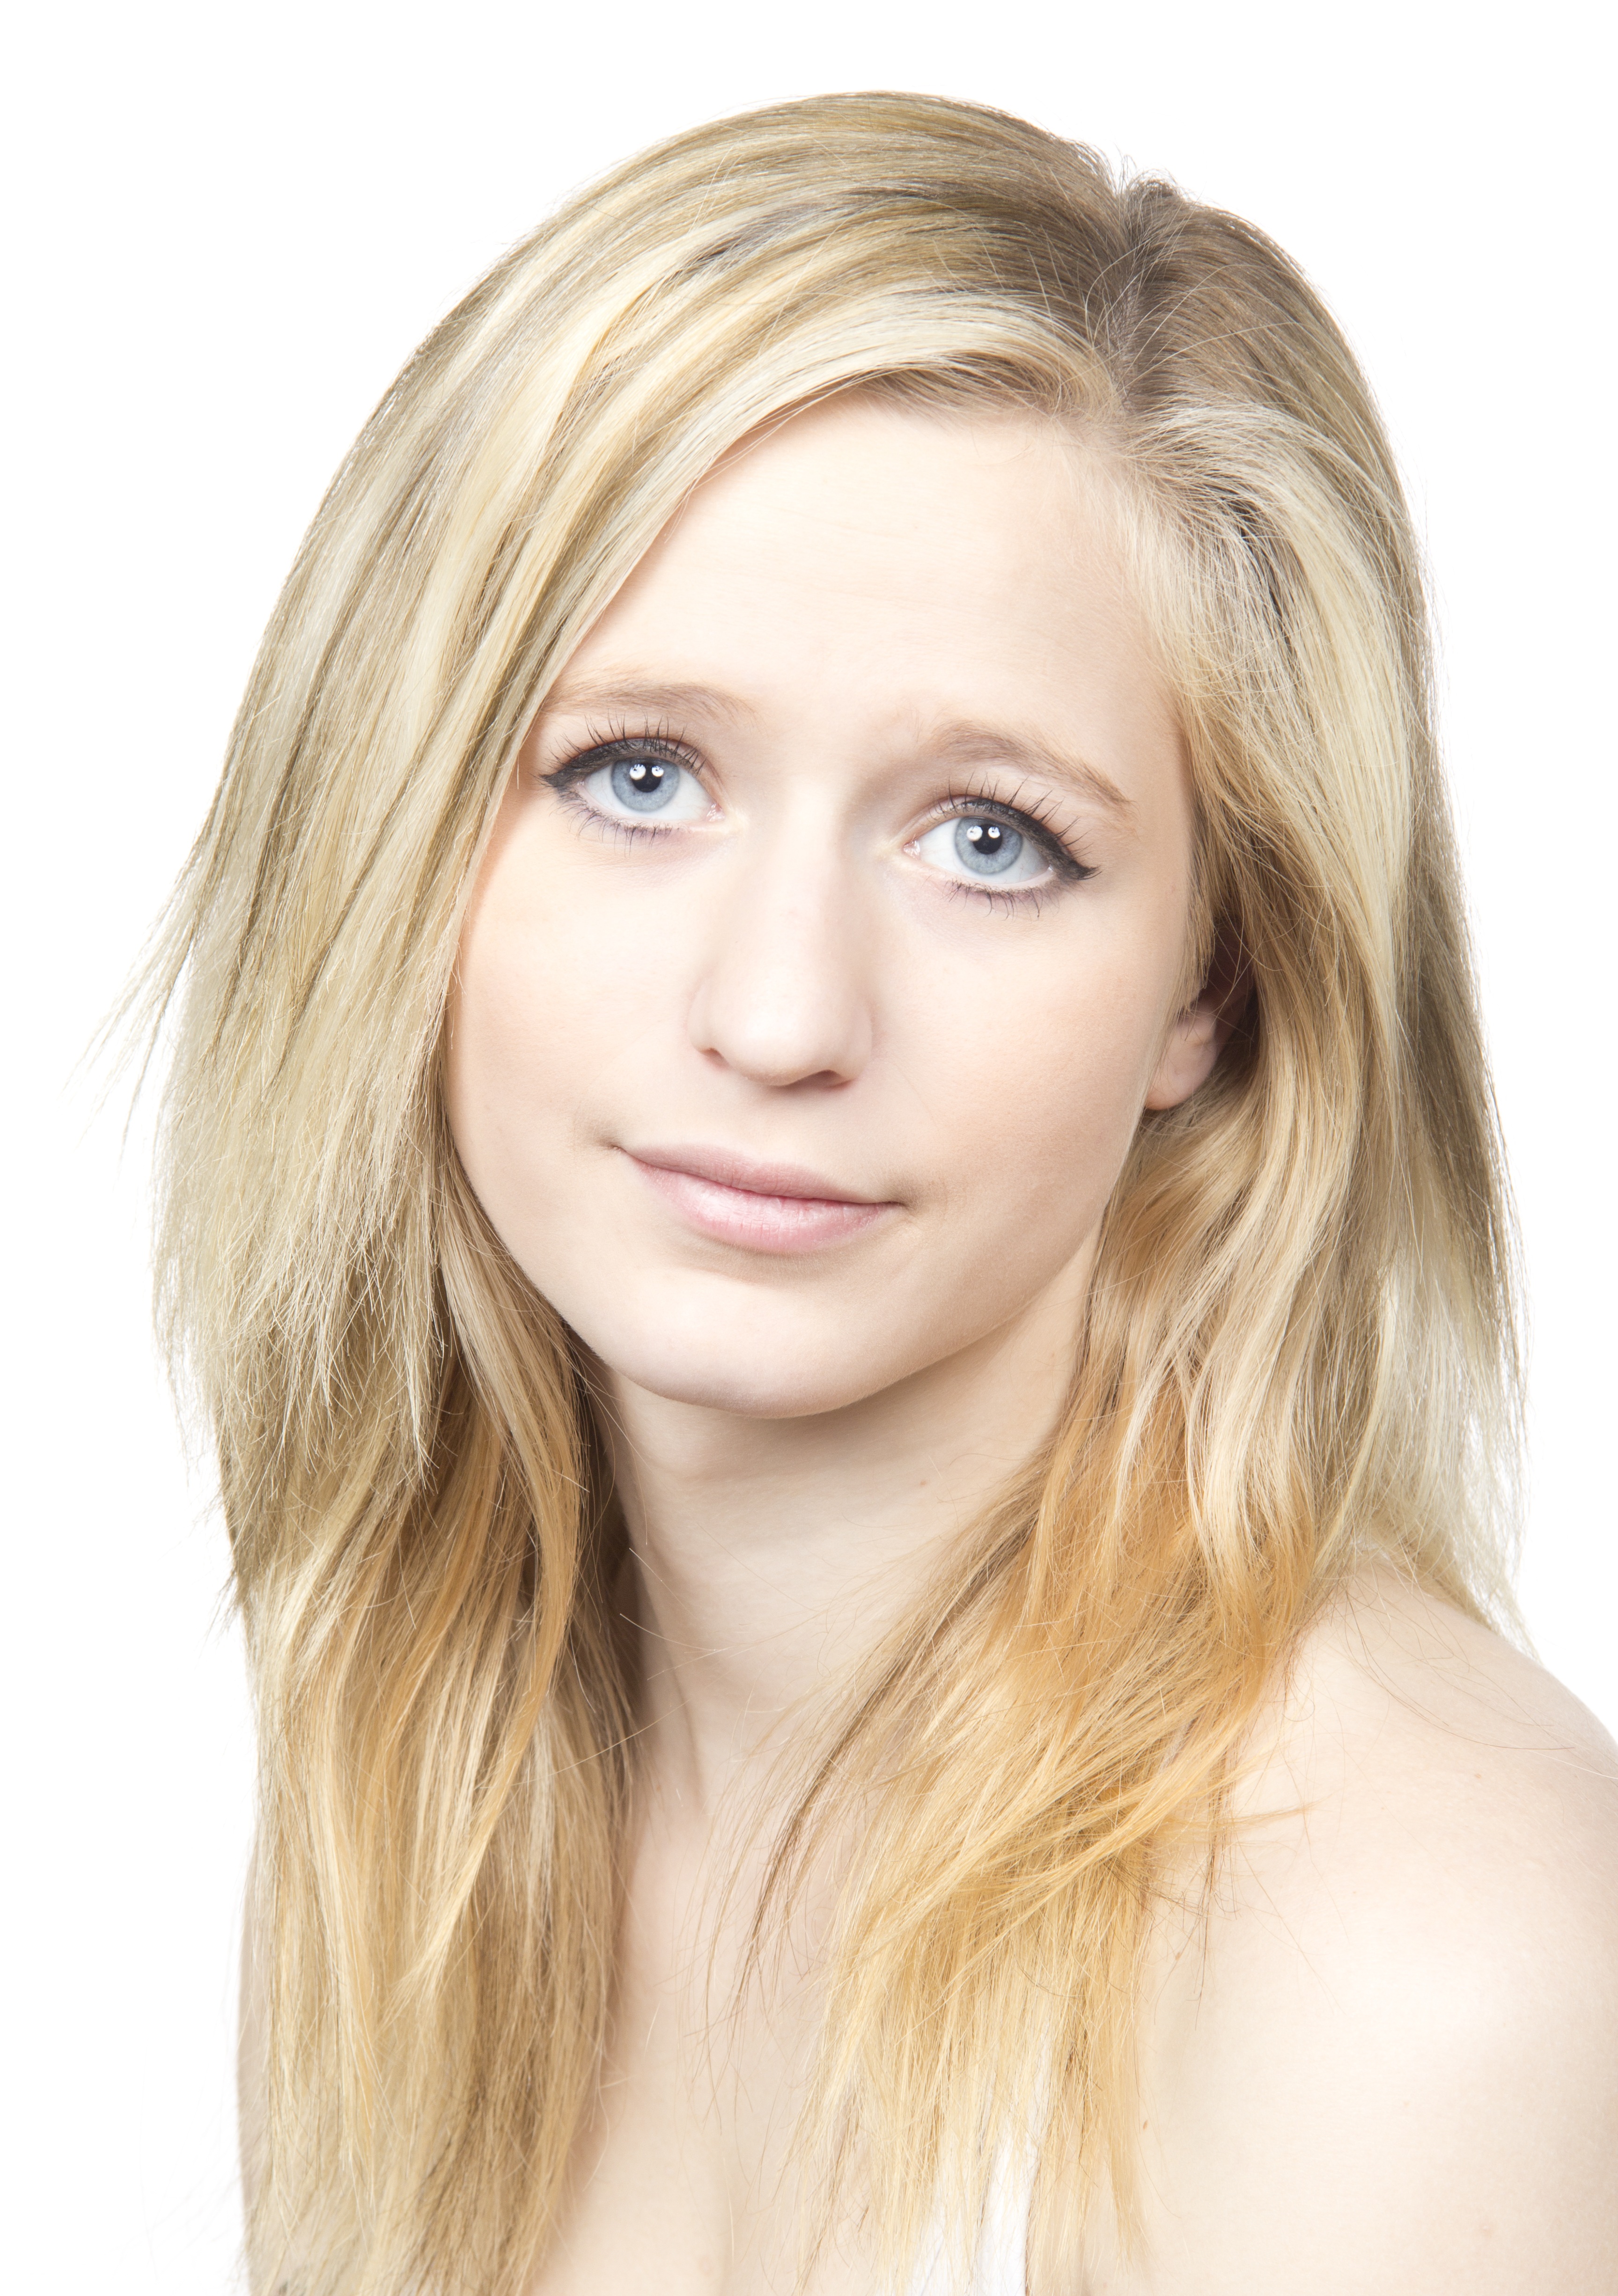
girl, hair, white, portrait, model, blue, blonde, lip, hairstyle, eyebrow, long hair, face, nose, eyes, cheek, eye, head, skin, beauty, blond, brown hair, chin, hair coloring, supermodel, human hair color, layered hair